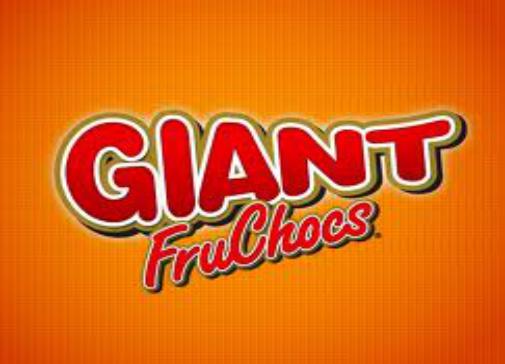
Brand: FruChocs
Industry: Food